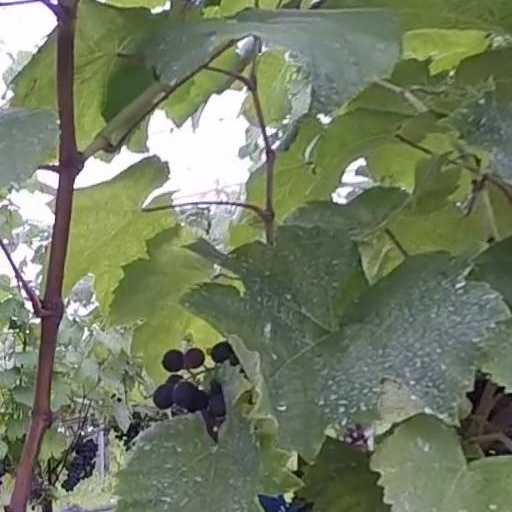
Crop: grape